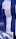
Number: 1